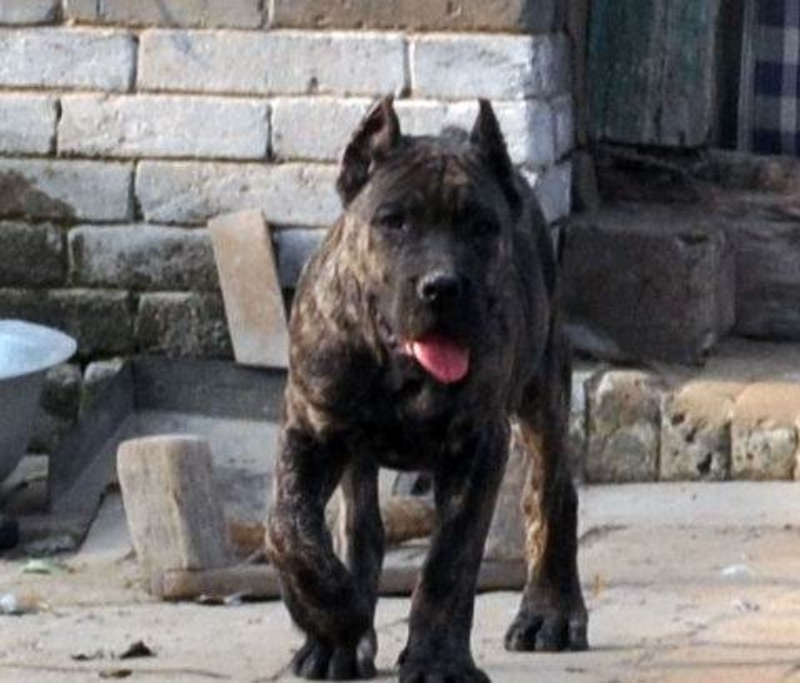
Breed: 253-n000105-Cane_Carso